Betel nut chewing

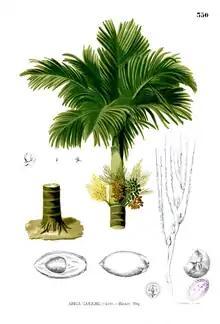
"Areca catechu" illustrated by Francisco Manuel Blanco in "Flora de Filipinas" (1880–1883). It is originally native to the Philippines

Betel leaf used to make paan is produced in different parts of India. Some states that produce betel leaf for paan include West Bengal, Bihar, Assam, Andhra Pradesh, Uttar Pradesh. In West Bengal, two types of betel leaves are produced. These are "Bangla Patta (Country Leaf)" and Mitha Patta (Sweet Leaf)". In West Bengal, "Bangla patta" is produced mainly in district of Dinajpur, Malda, Jalpaiguri, and Nadia. "Mitha patta" is produced in places such as Midnapur and South 24 Parganas.